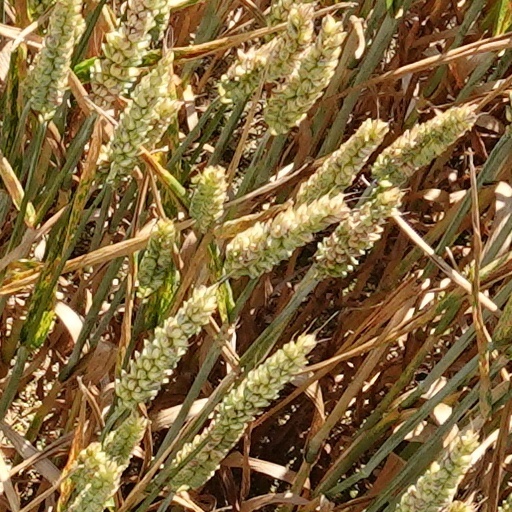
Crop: wheat